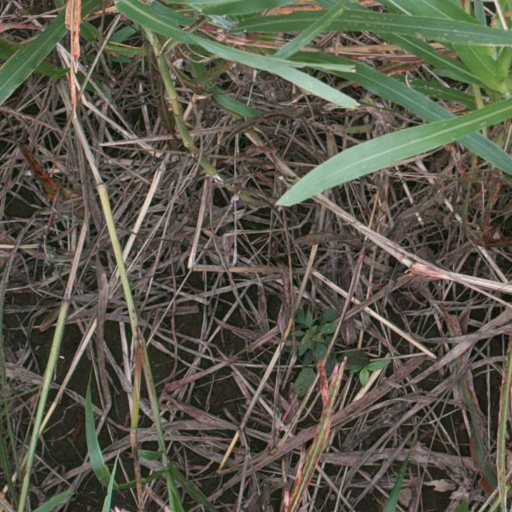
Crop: sorghum